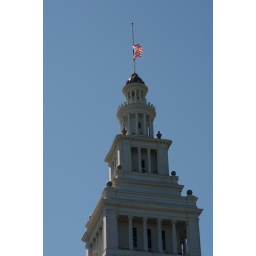
The Stars and Stripes flying at half mast (not sure why) on the market building at the waterfront in San Francisco.